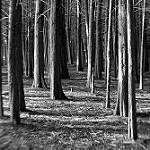
Label: B & W